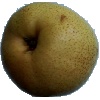
Label: Pear Forelle 1